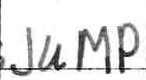
Label: jump